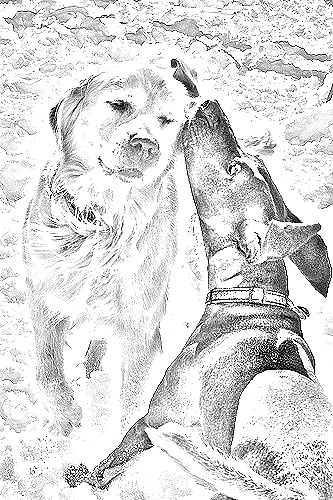
Portrait style: Sketch Portrait